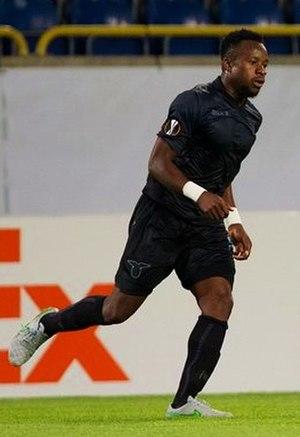
Ogenyi Eddy Onazi est un footballeur international nigérian né le 25 décembre 1992 à Makurdi. Il évolue au poste de milieu de terrain dans le club de Denizlispor.